Dwikhondito

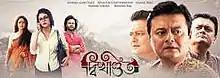
Dwikhondito film poster

Dwikhondito is a 2019 Indian Bengali film directed by Nabarun Sen. This was Sen's directorial debut film. The film tells a story of a writer suffering from Dissociative identity disorder. Saayoni Ghosh played the role of a psychiatrist.